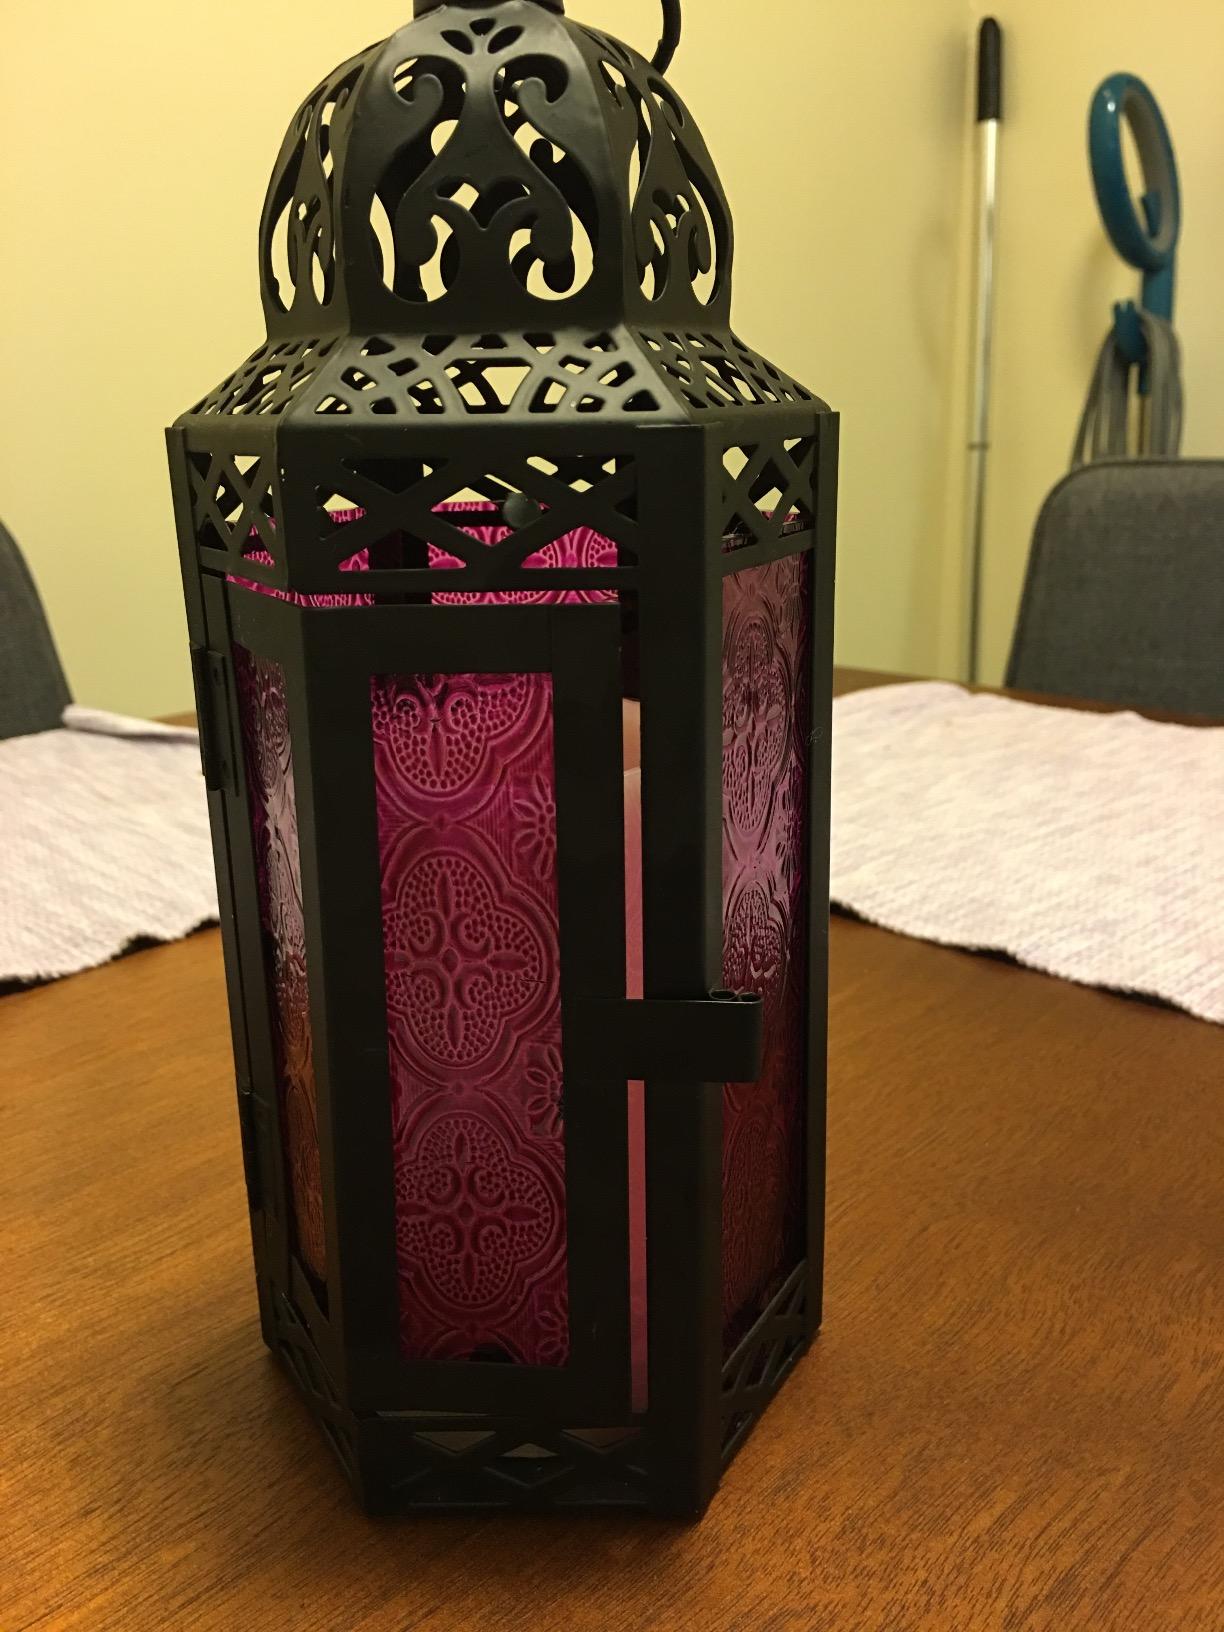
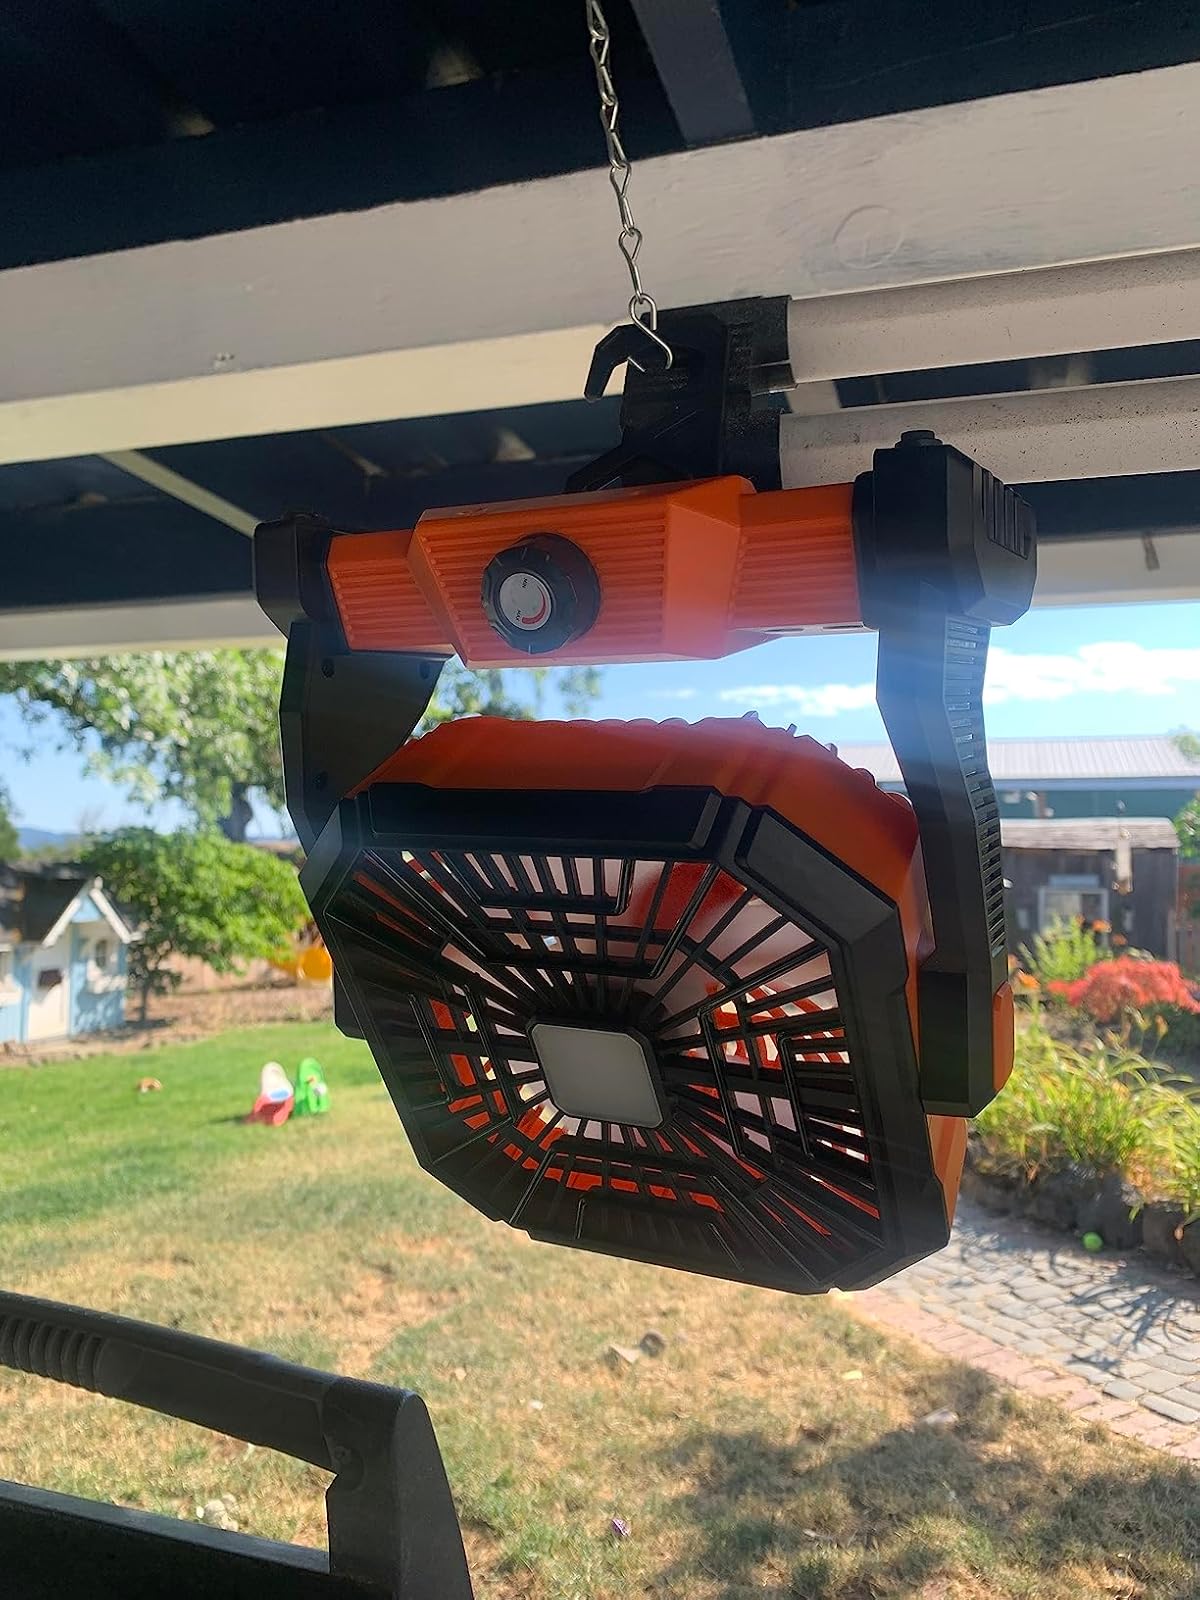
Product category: lantern
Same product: no